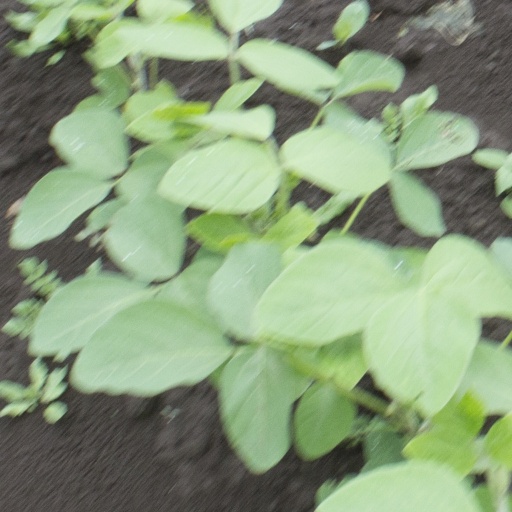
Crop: soybean